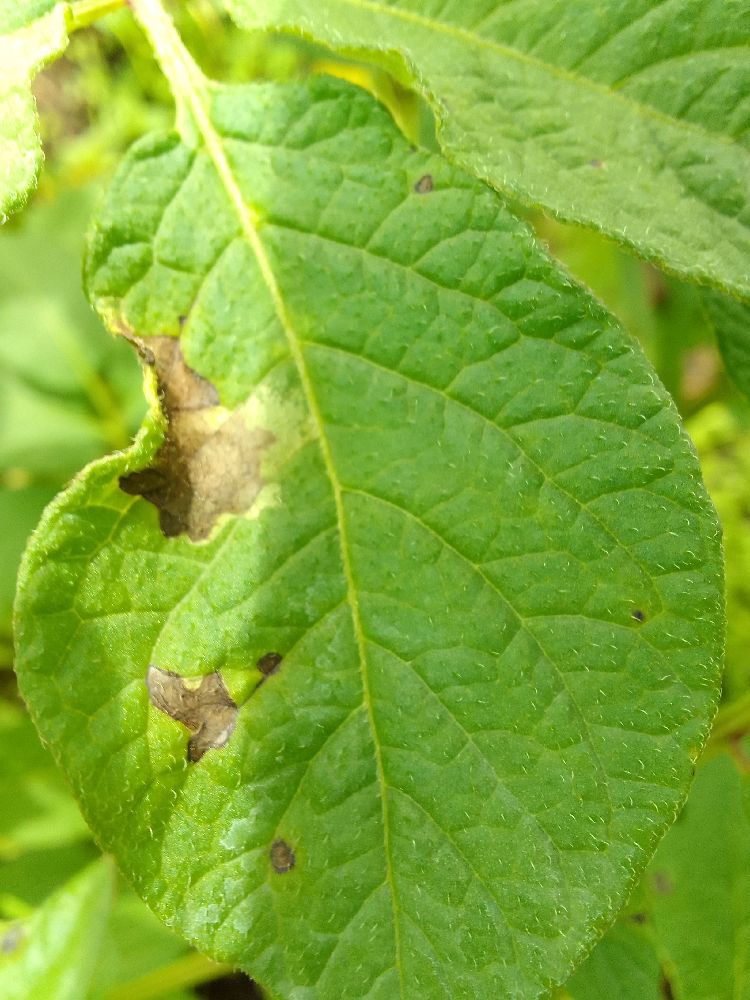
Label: Late blight